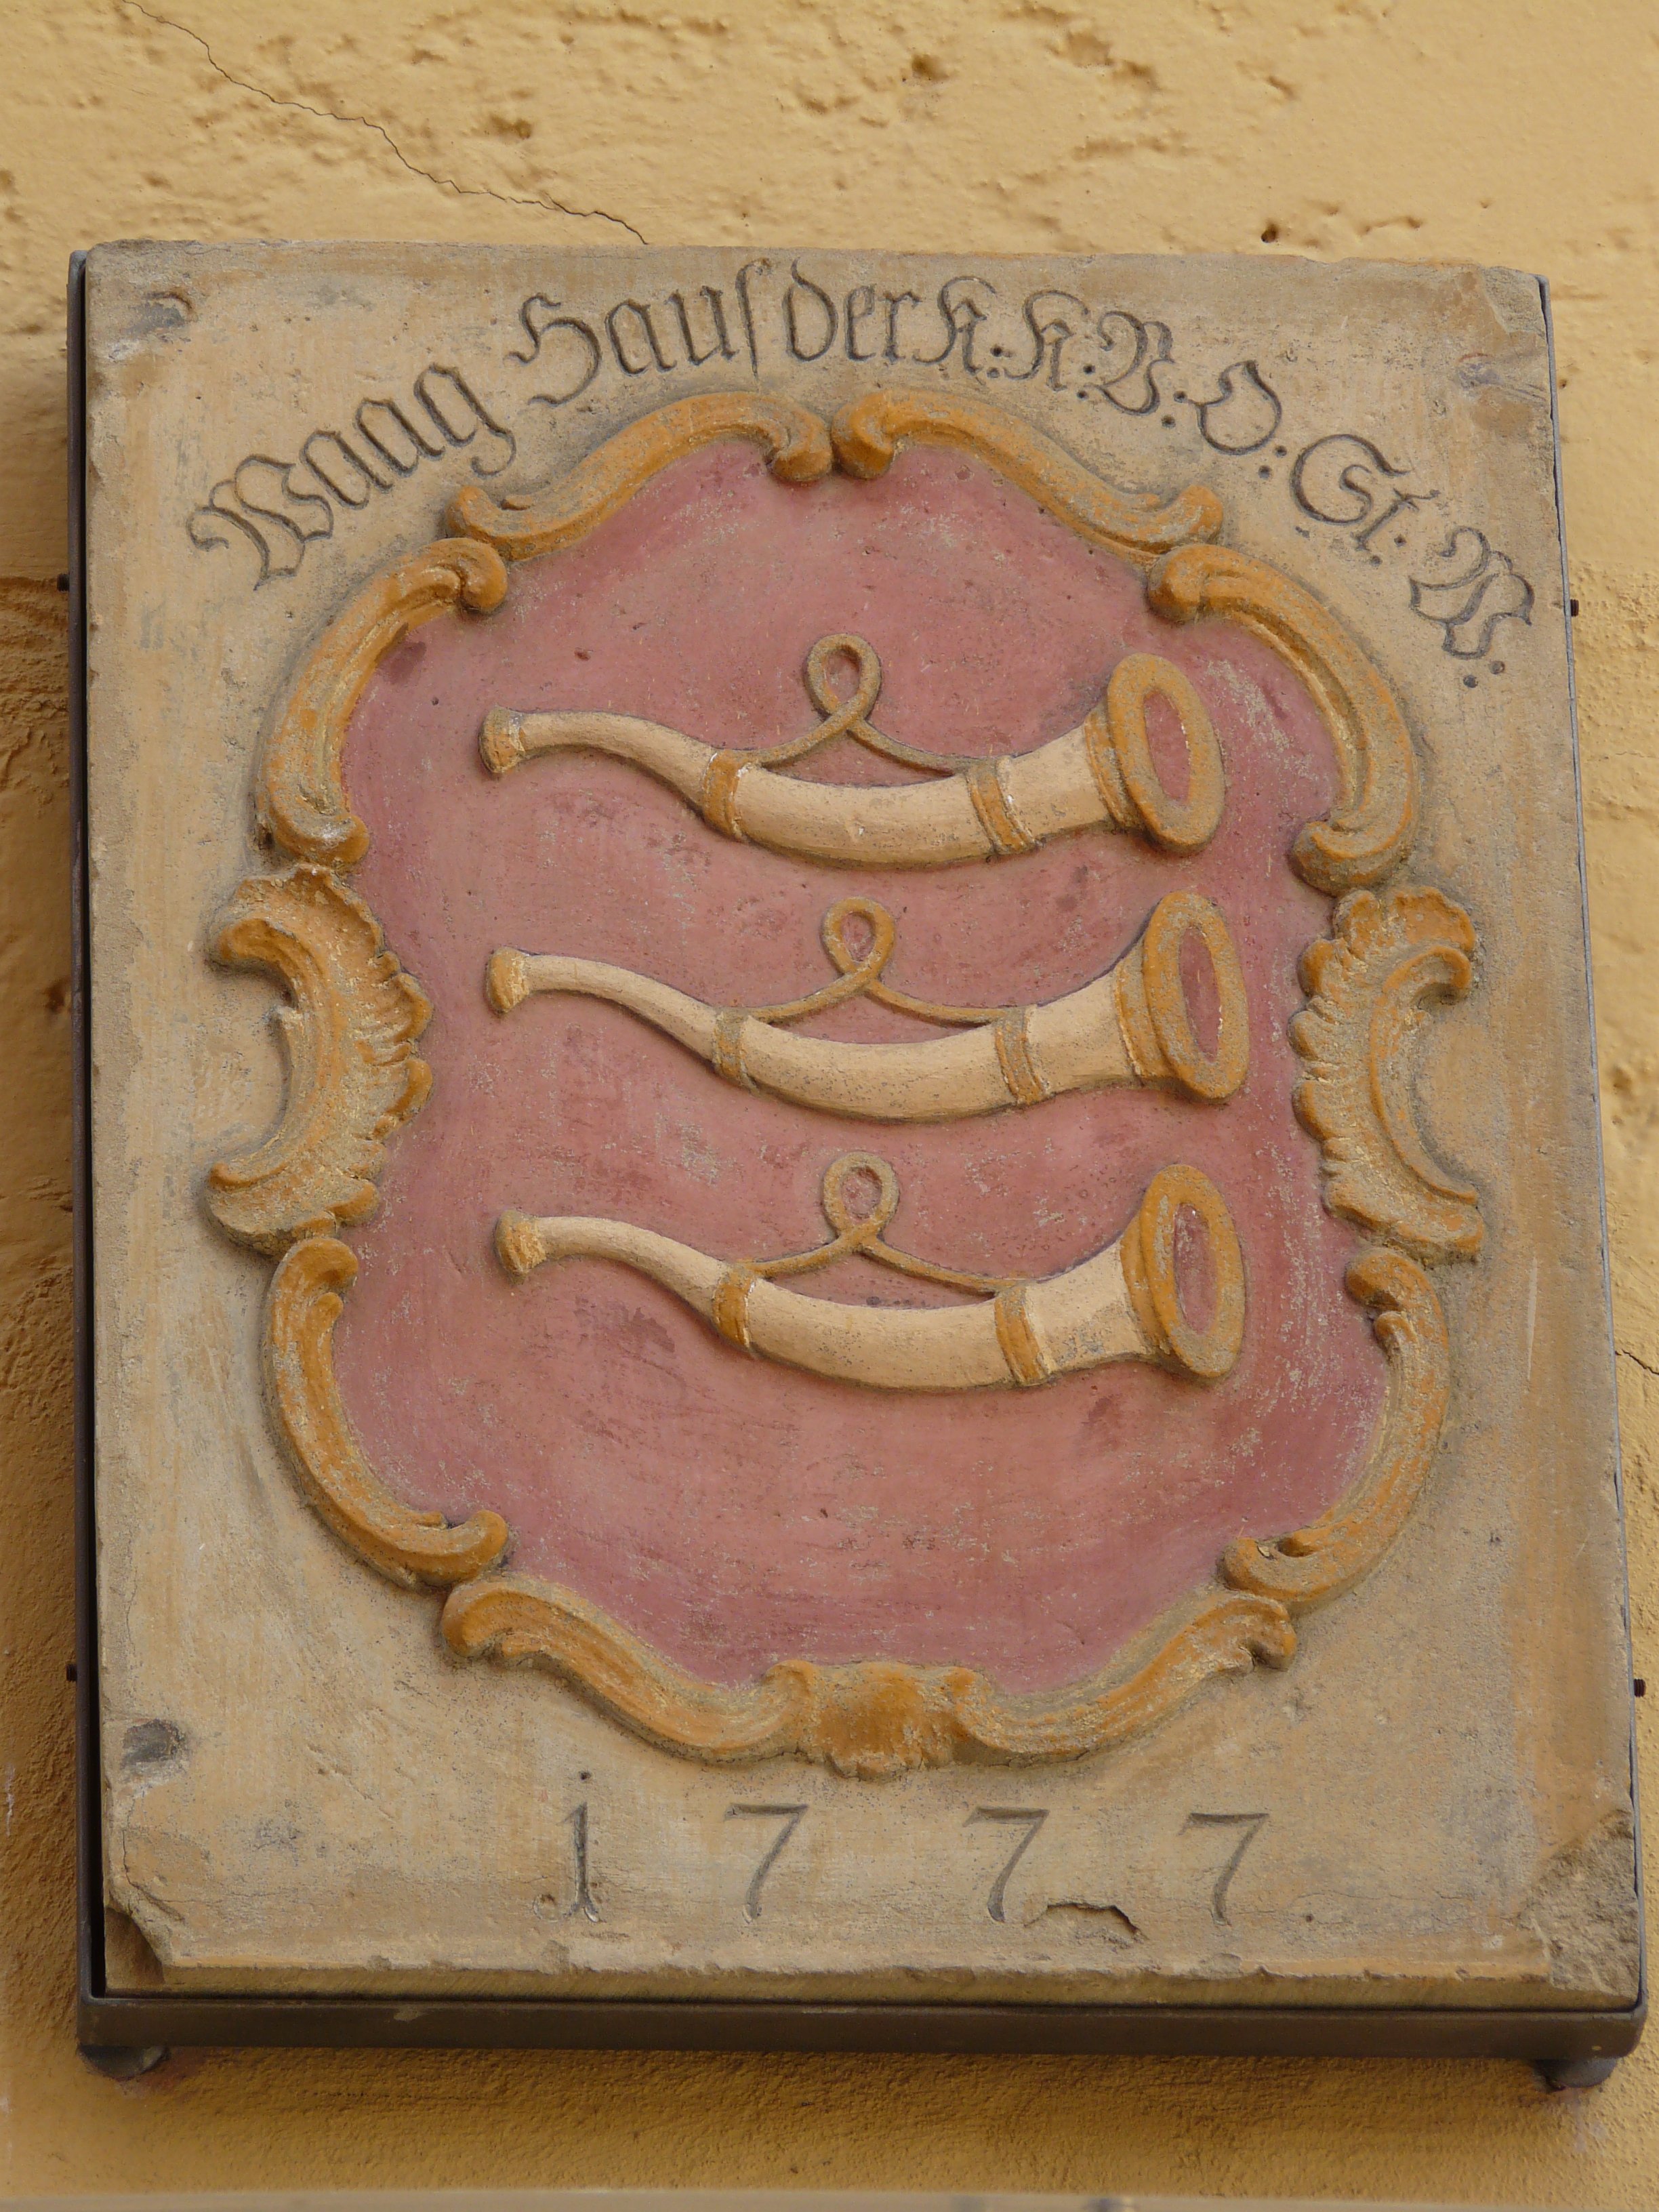
wood, horn, emblem, art, sketch, drawing, shield, carving, relief, coat of arms, white horn